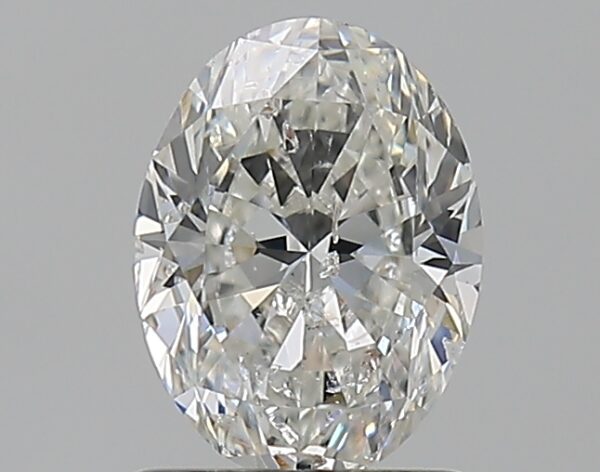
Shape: oval
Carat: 1.01
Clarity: SI2
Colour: G
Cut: EX
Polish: VG
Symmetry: VG
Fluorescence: N
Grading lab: IGI
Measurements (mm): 7.58 x 5.65 x 3.52